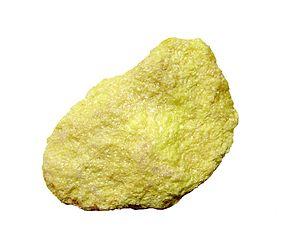
Les colorants au soufre sont des colorants utilisés pour teindre de façon assez économique des fibres cellulosiques, principalement dans des nuances sombres. Insolubles à l'état oxydé, ils sont rendus solubles par réduction à la soude caustique pour la teinture, dans un procédé analogue aux colorants de cuve, plus chers.